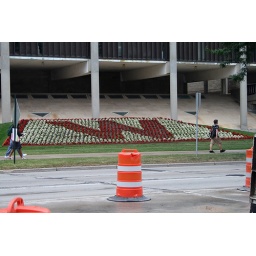
The flowers are unscathed by the road construction.